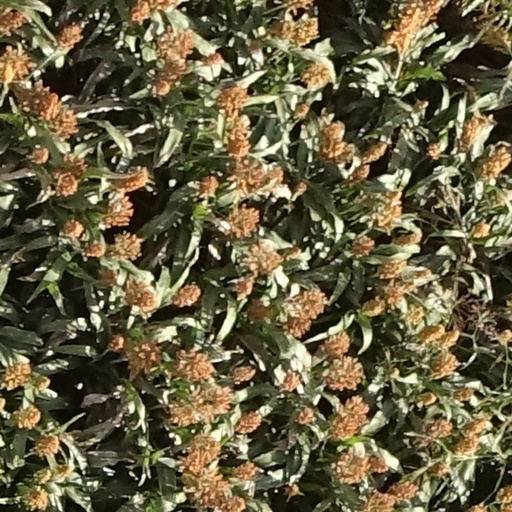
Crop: sorghum